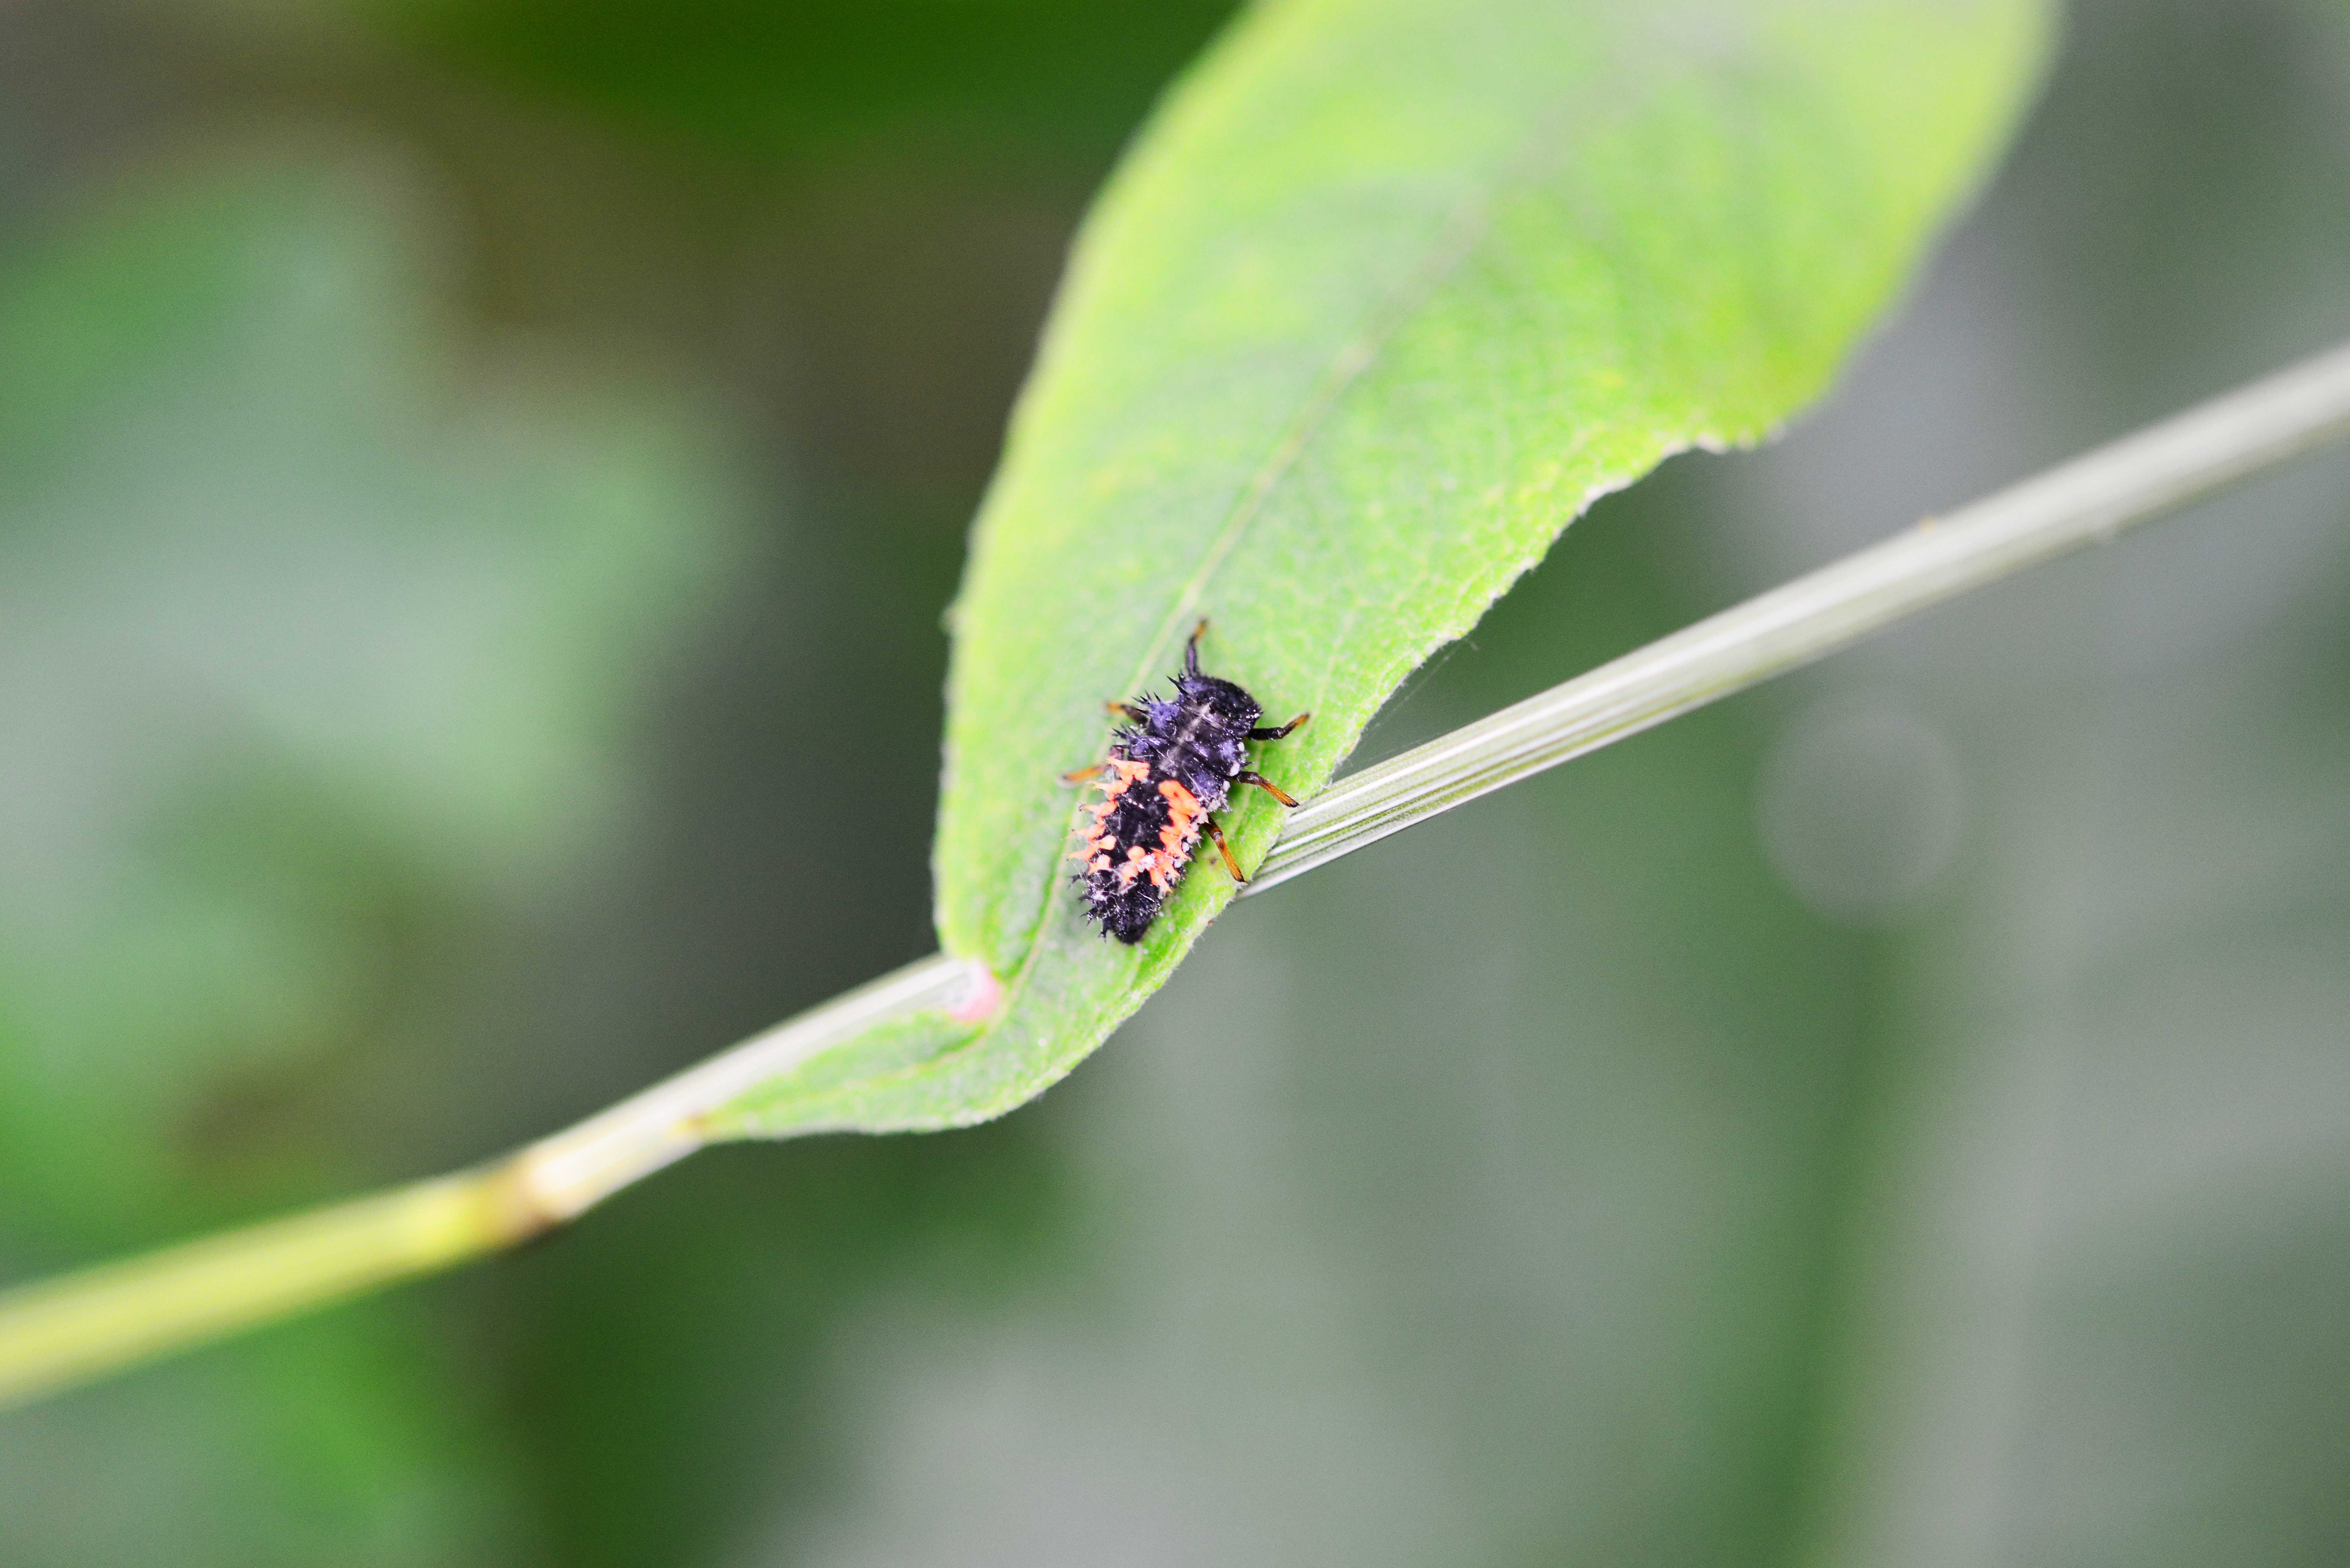
nature, branch, photography, leaf, flower, wild, young, green, insect, flora, fauna, invertebrate, close up, detail, damselfly, nectar, macro photography, leaf beetle, plant stem, dragonflies and damseflies, ladybird larvae, adult larvae, harlequin ladybird larvae